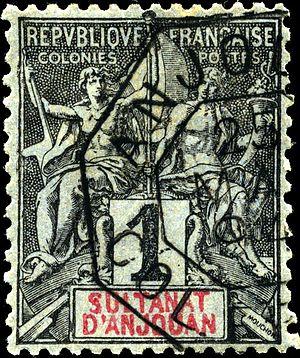
Peuplée depuis près de deux millénaires, les différentes îles des Comores ont connu une histoire très voisine. Elle a connu plusieurs vagues de migrations.
Anjouan est une île de l'archipel des Comores située dans l'océan Indien, qui constitue un État fédéré de l'Union des Comores. Sa capitale est Mutsamudu et sa population est d'environ 327 382 habitants en 2017. Sa superficie est de 424 km².